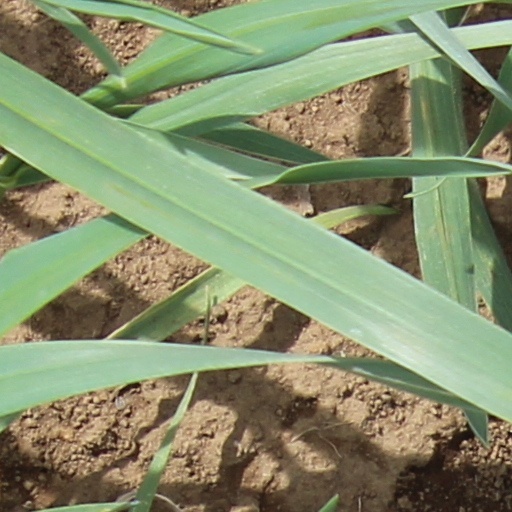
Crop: wheat